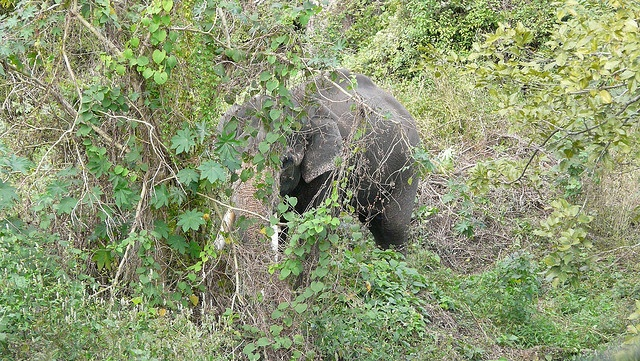
A elephant walking behind a tree in the forest.
Drain pipe partially obscured by vines and brush.
A bear is standing in the woods with its back to the camera

An elephant hides in the thick underbrush of a forest.
An elephant sits behind the cover of trees.